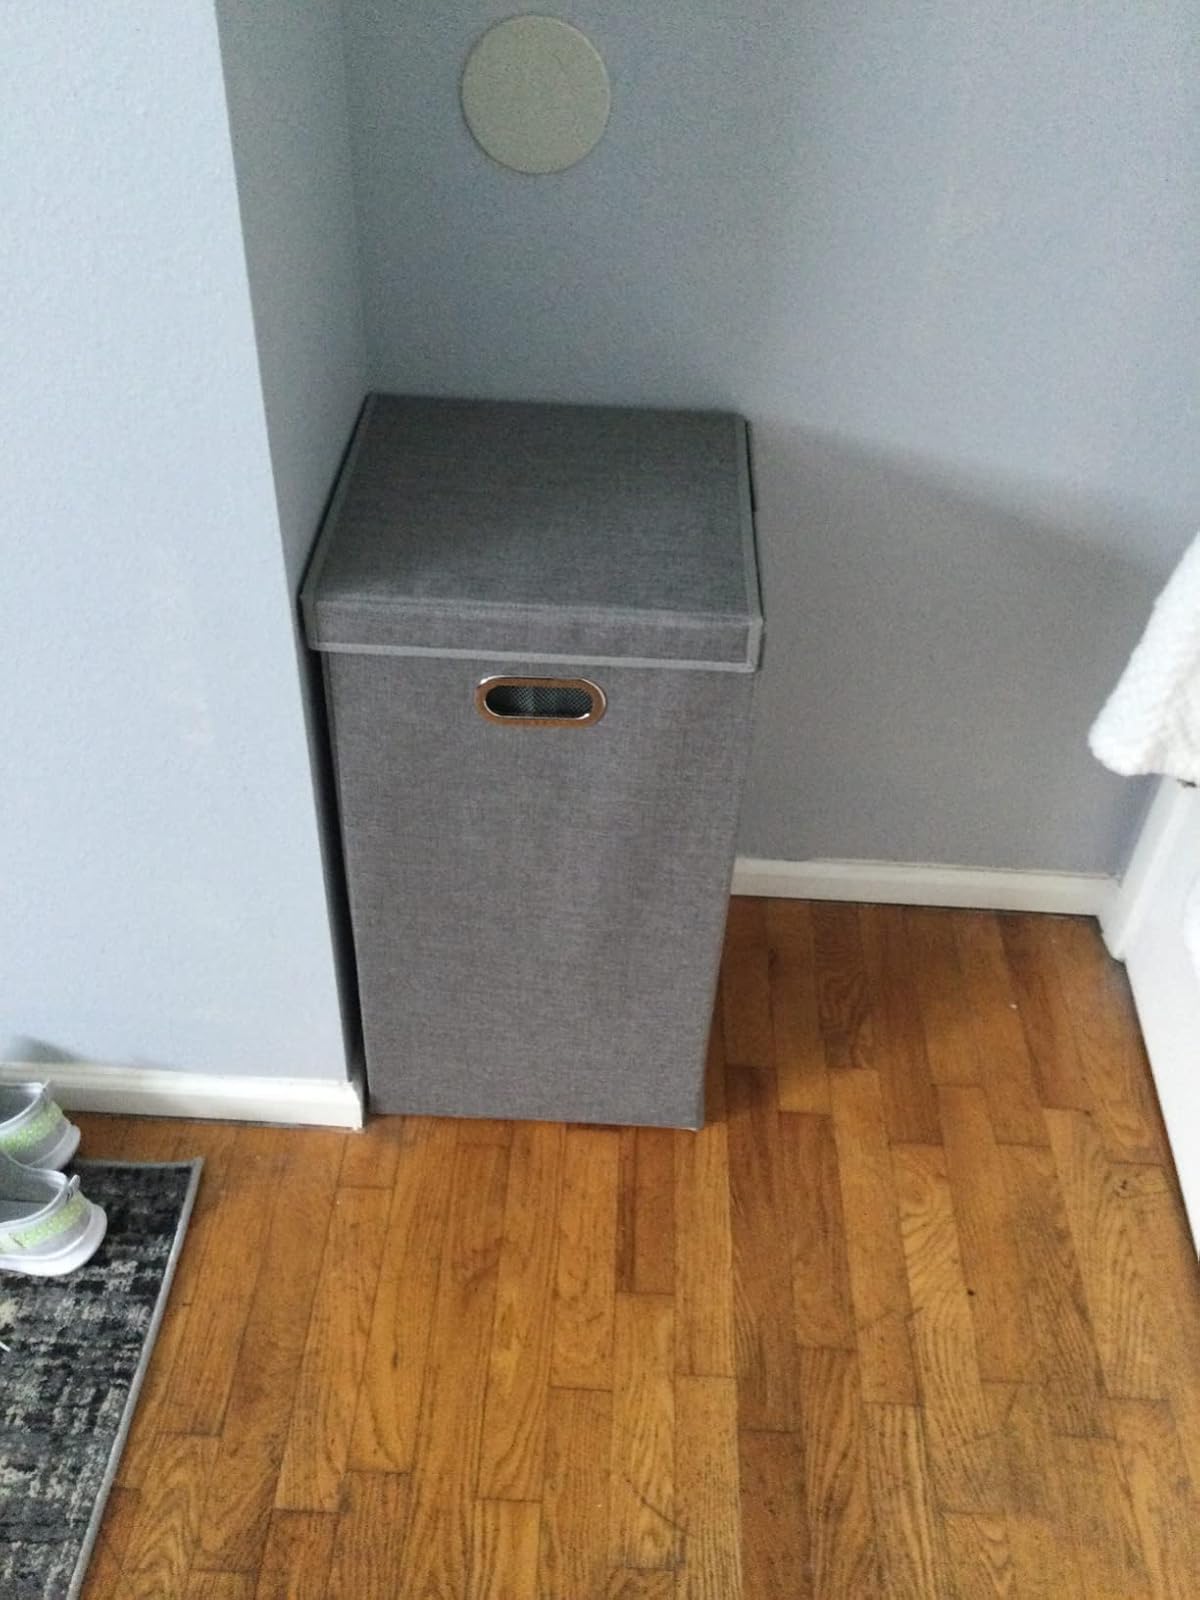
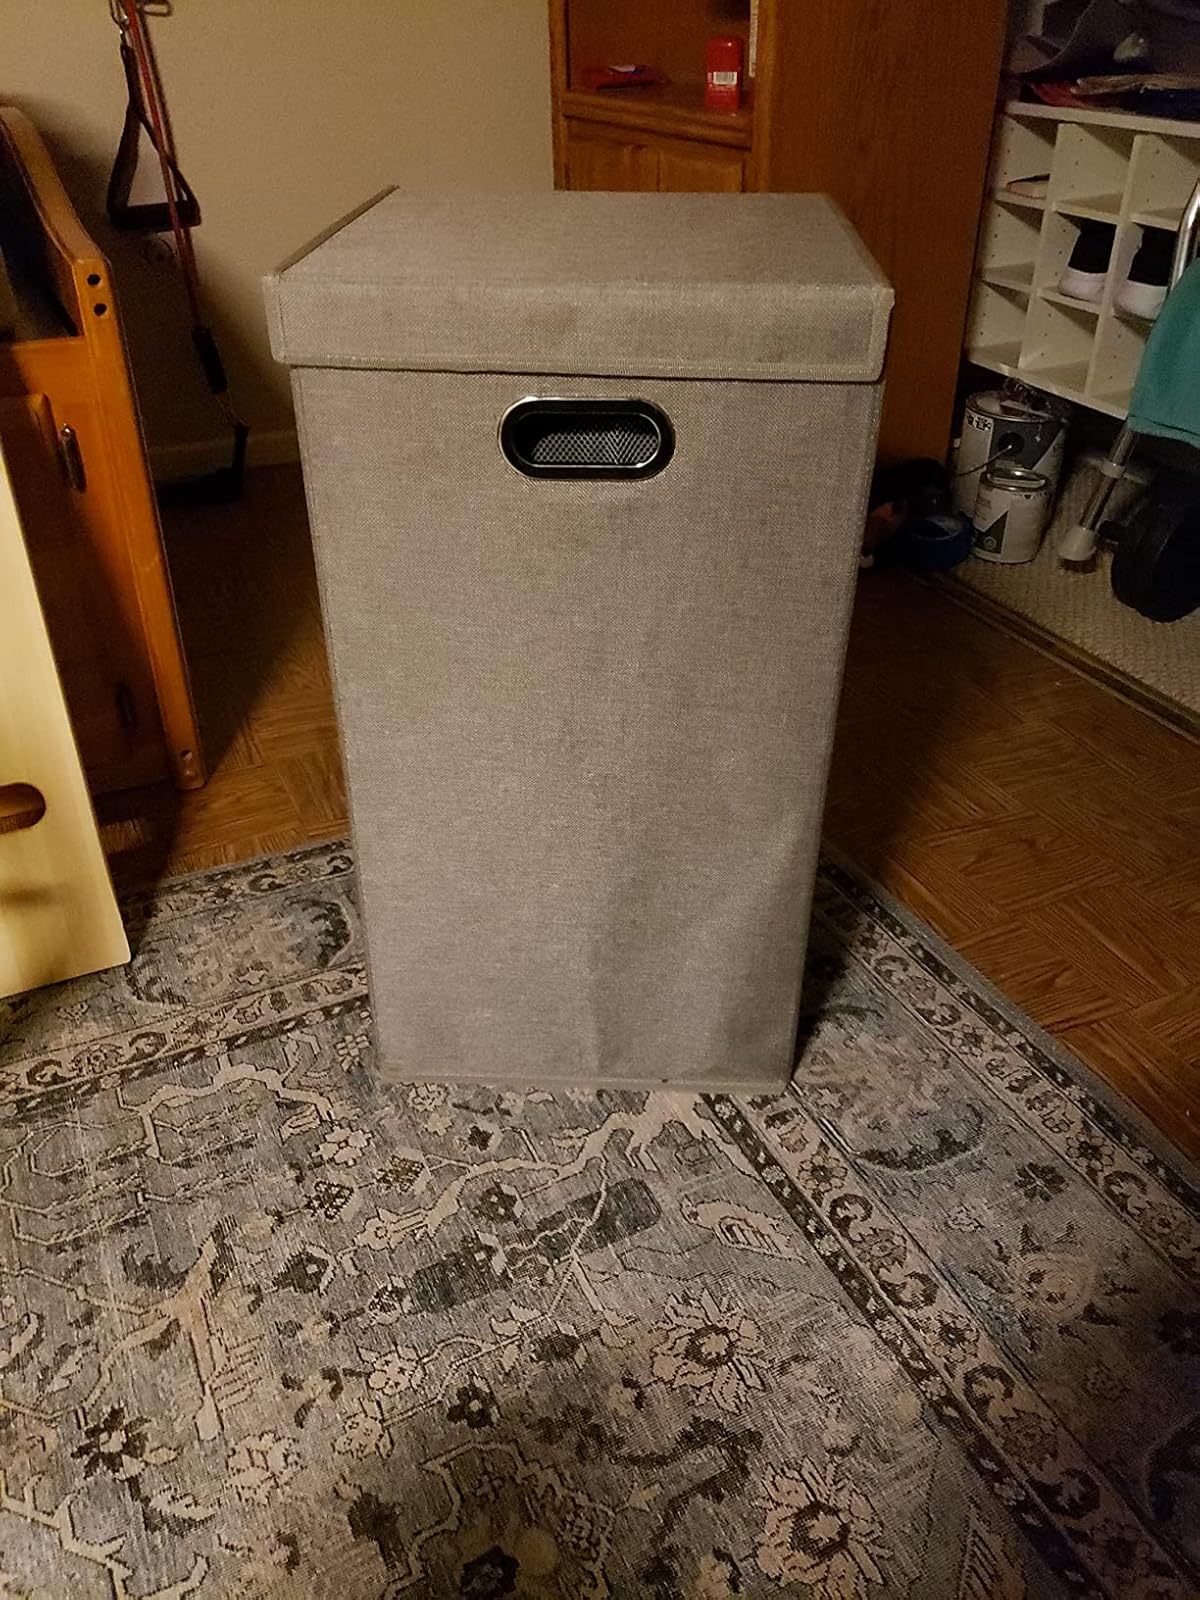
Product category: items_hamper
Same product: yes